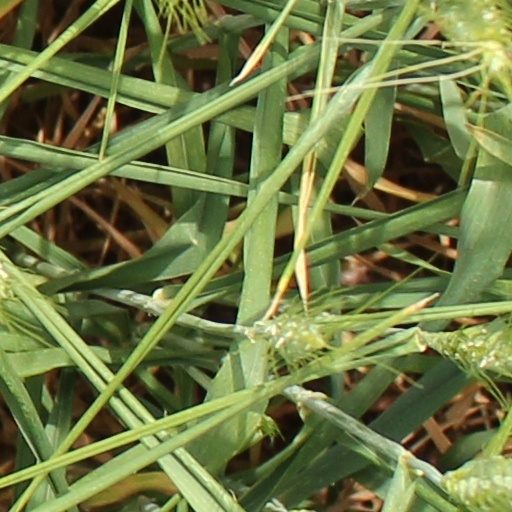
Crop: wheat